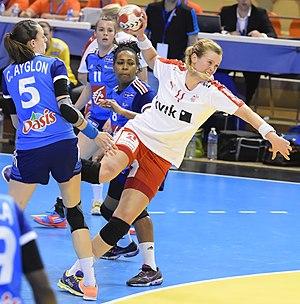
Rencontre France - Danemark lors de la Golden League. A Dijon, le 19 mars 2015.
Susan Thorsgaard, née le 13 octobre 1988 à Aarhus, est une handballeuse internationale danoise évoluant au poste de pivot.